2011 IIHF Women's World Championship Division III

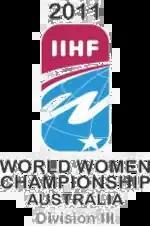

The 2011 IIHF Women's World Championship Division III was an international ice hockey tournament organized by the International Ice Hockey Federation. It was played in Newcastle, Australia, from 1 to 6 February 2011. Division III represented the fourth tier of the IIHF Women's World Championship.